Battle of Guam (1941)

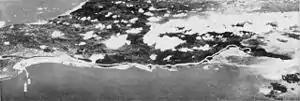
Illustration of the route Japanese forces followed during the invasion

The Battle of Guam was an engagement during the Pacific War in World War II that took place from 8 to 10 December 1941 on Guam in the Mariana Islands between Japan and the United States. The American garrison was defeated by Japanese forces on 10 December, which resulted in an occupation until the Second Battle of Guam in 1944.